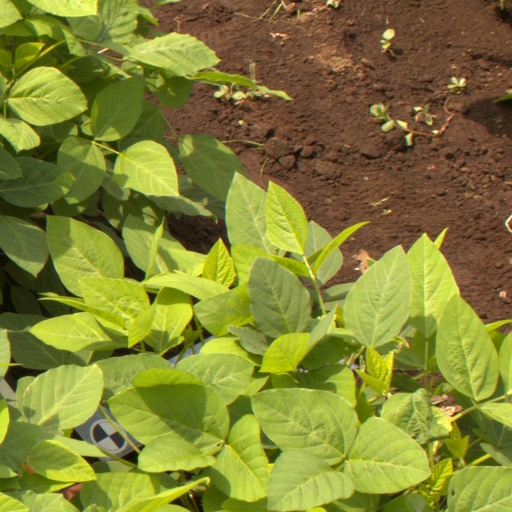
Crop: soybean